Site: brandenburg
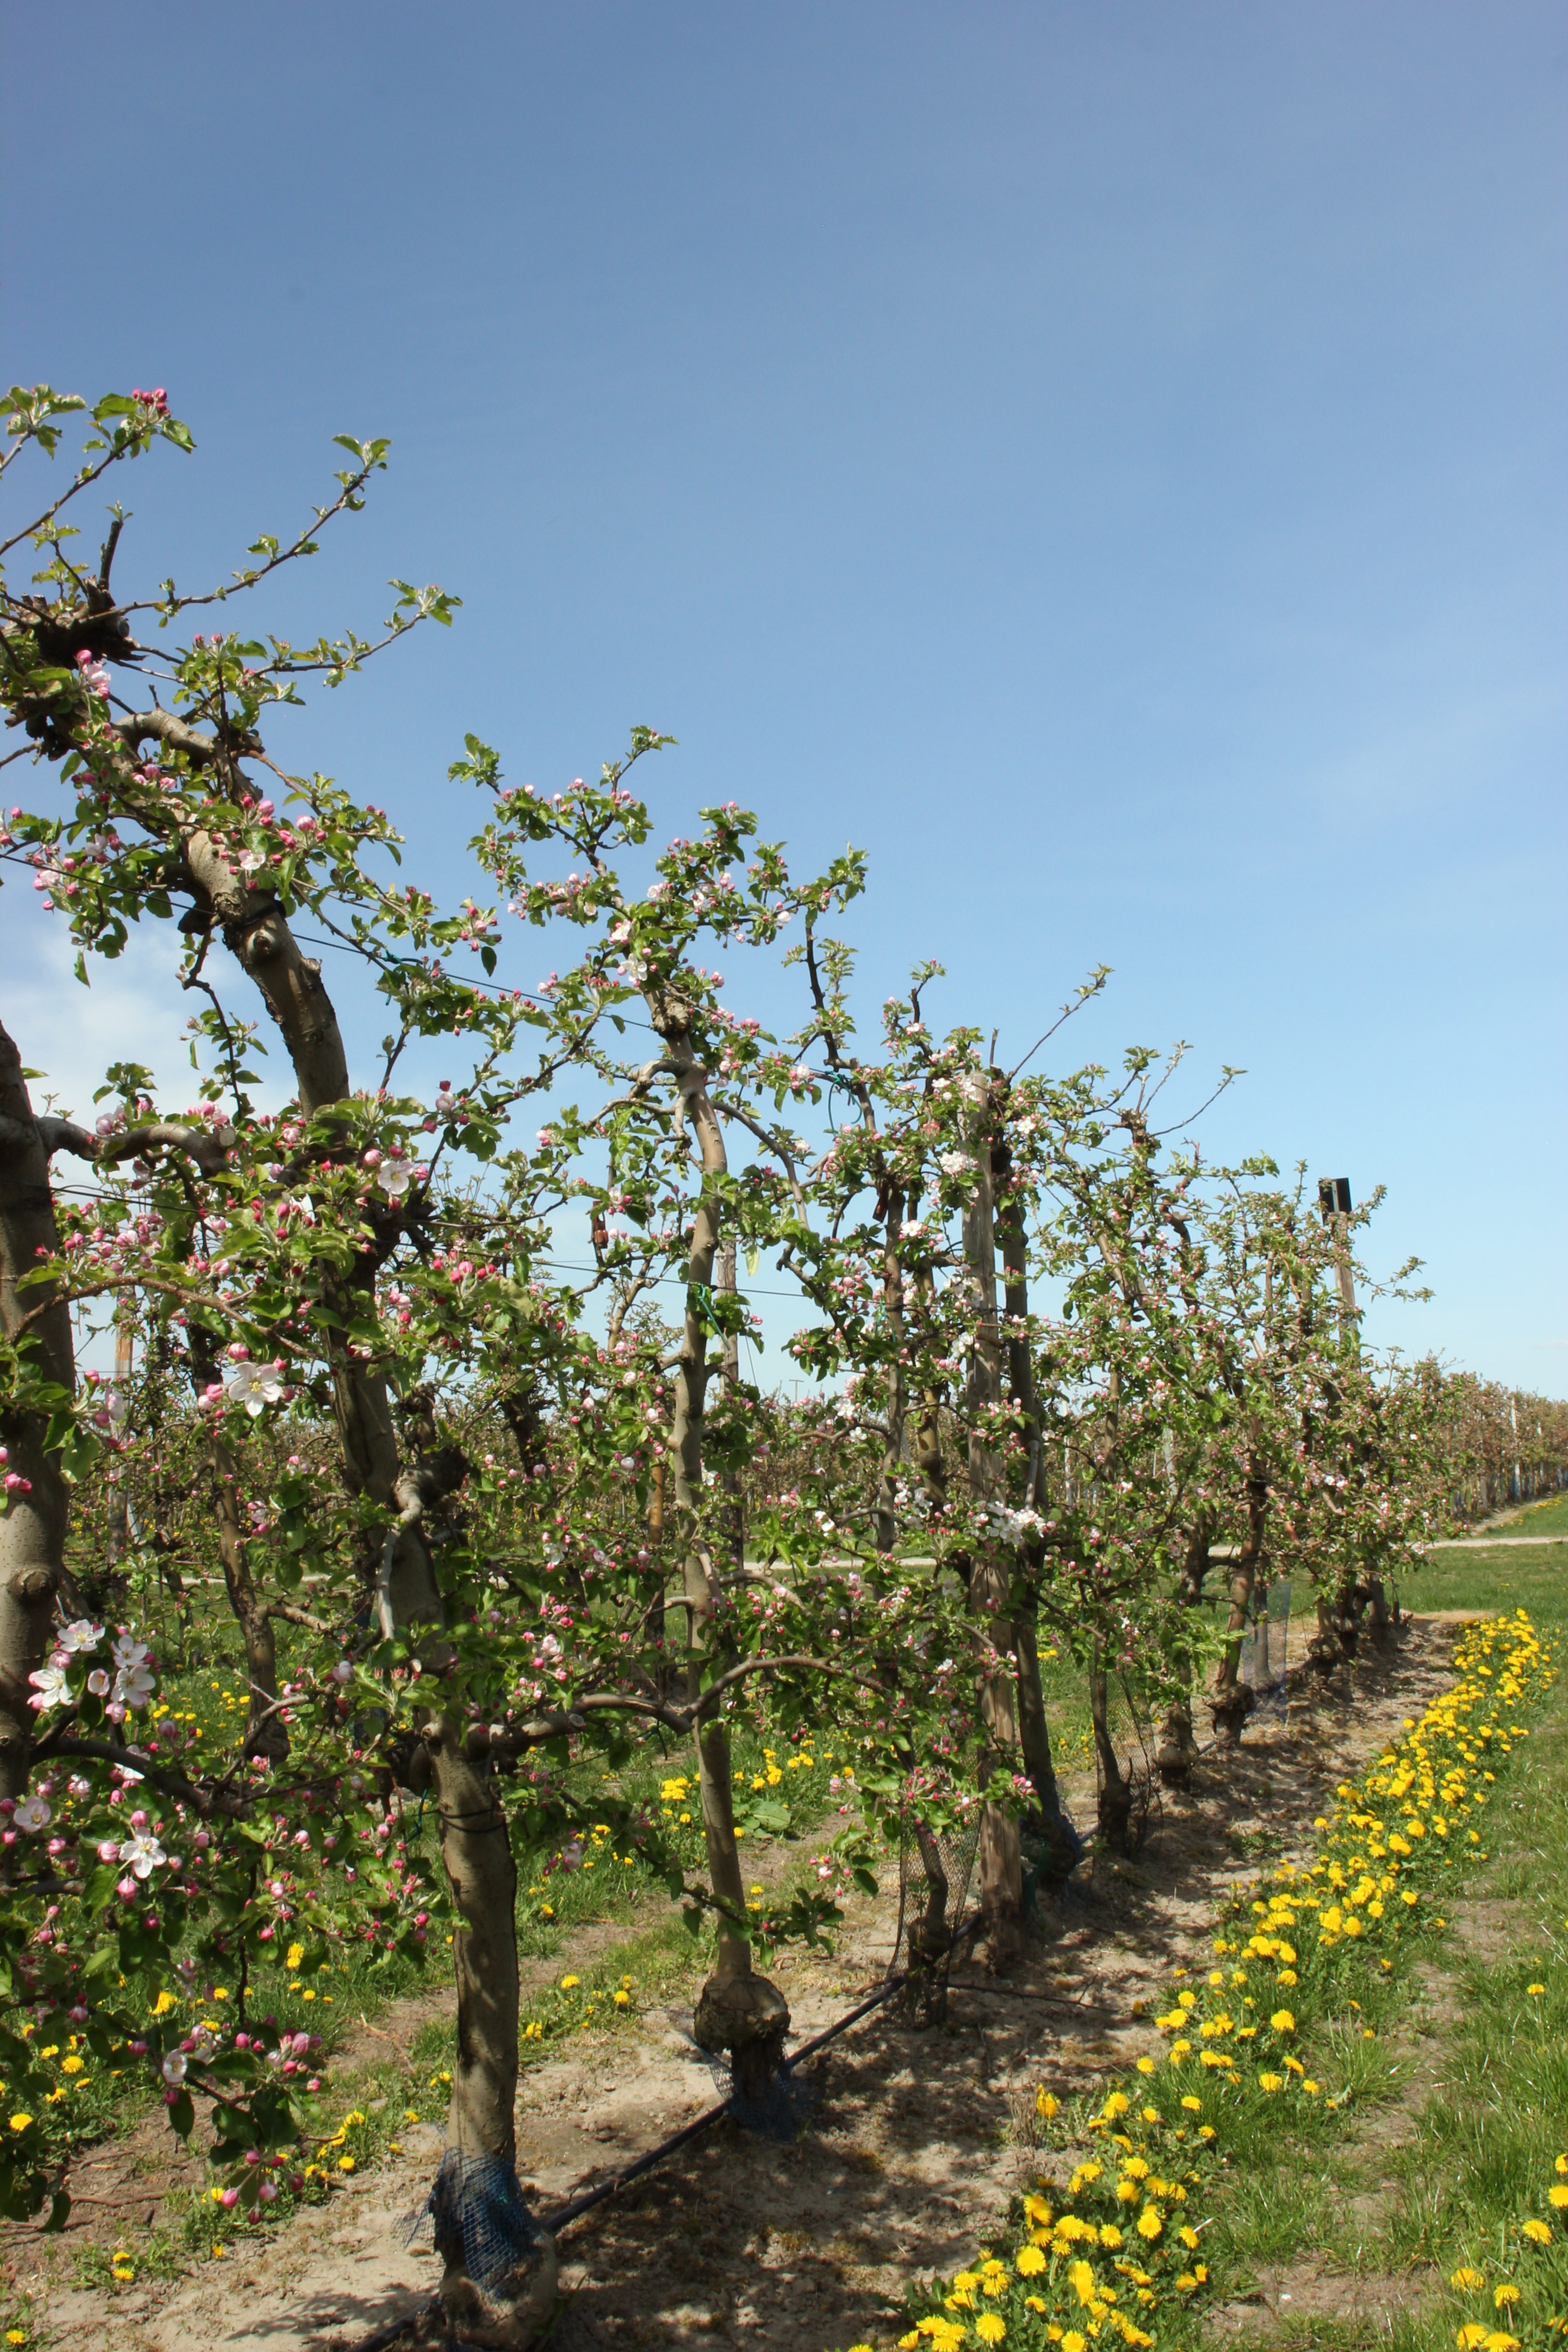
Growth stage (BBCH 57): Inflorescence emergence